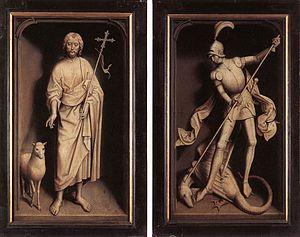
Le Triptyque Moreel est une œuvre du peintre primitif flamand Hans Memling. Huile sur bois de 121 × 291,5 cm et 121 × 69 cm, le panneau central représente saint Christophe, saint Maur et saint Gilles entourés de Willem Moreel — important homme politique et riche banquier de la branche brugeoise de la Banque de Rome — et de son épouse Barbara van Vlaenderberch, les deux donateurs. Réalisé en 1484, il est exposé au Groeningemuseum à Bruges.